Describe the emotion expressed in this image:  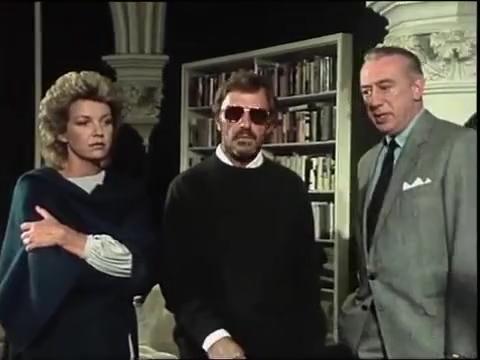
This person displays Fear, valence and arousal with low intensity.